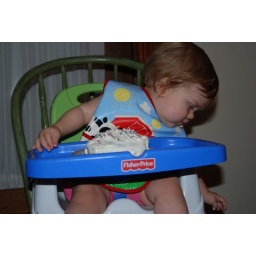
More interested in the tablecloth under her chair than in her cake (photog Lisa)